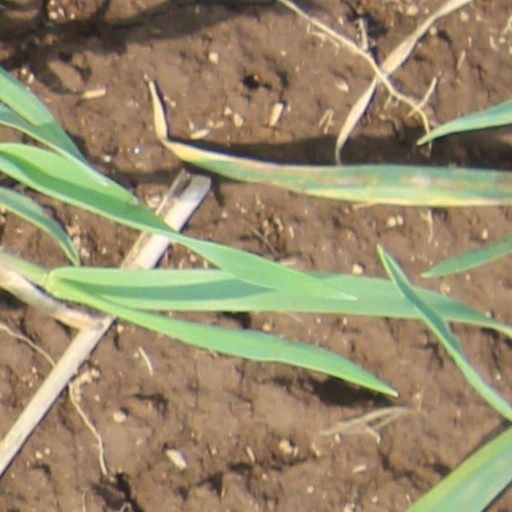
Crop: wheat